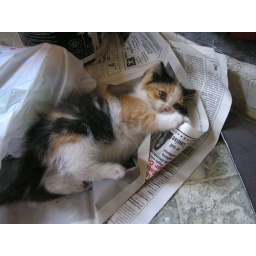
Adorable little kitten given the name of lily in back entrance of a friend's house